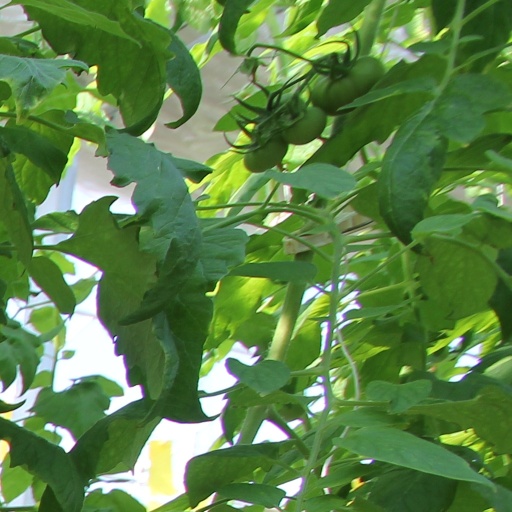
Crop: tomato